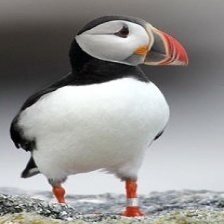
Species: PUFFIN
Scientific name: FRATERCULA